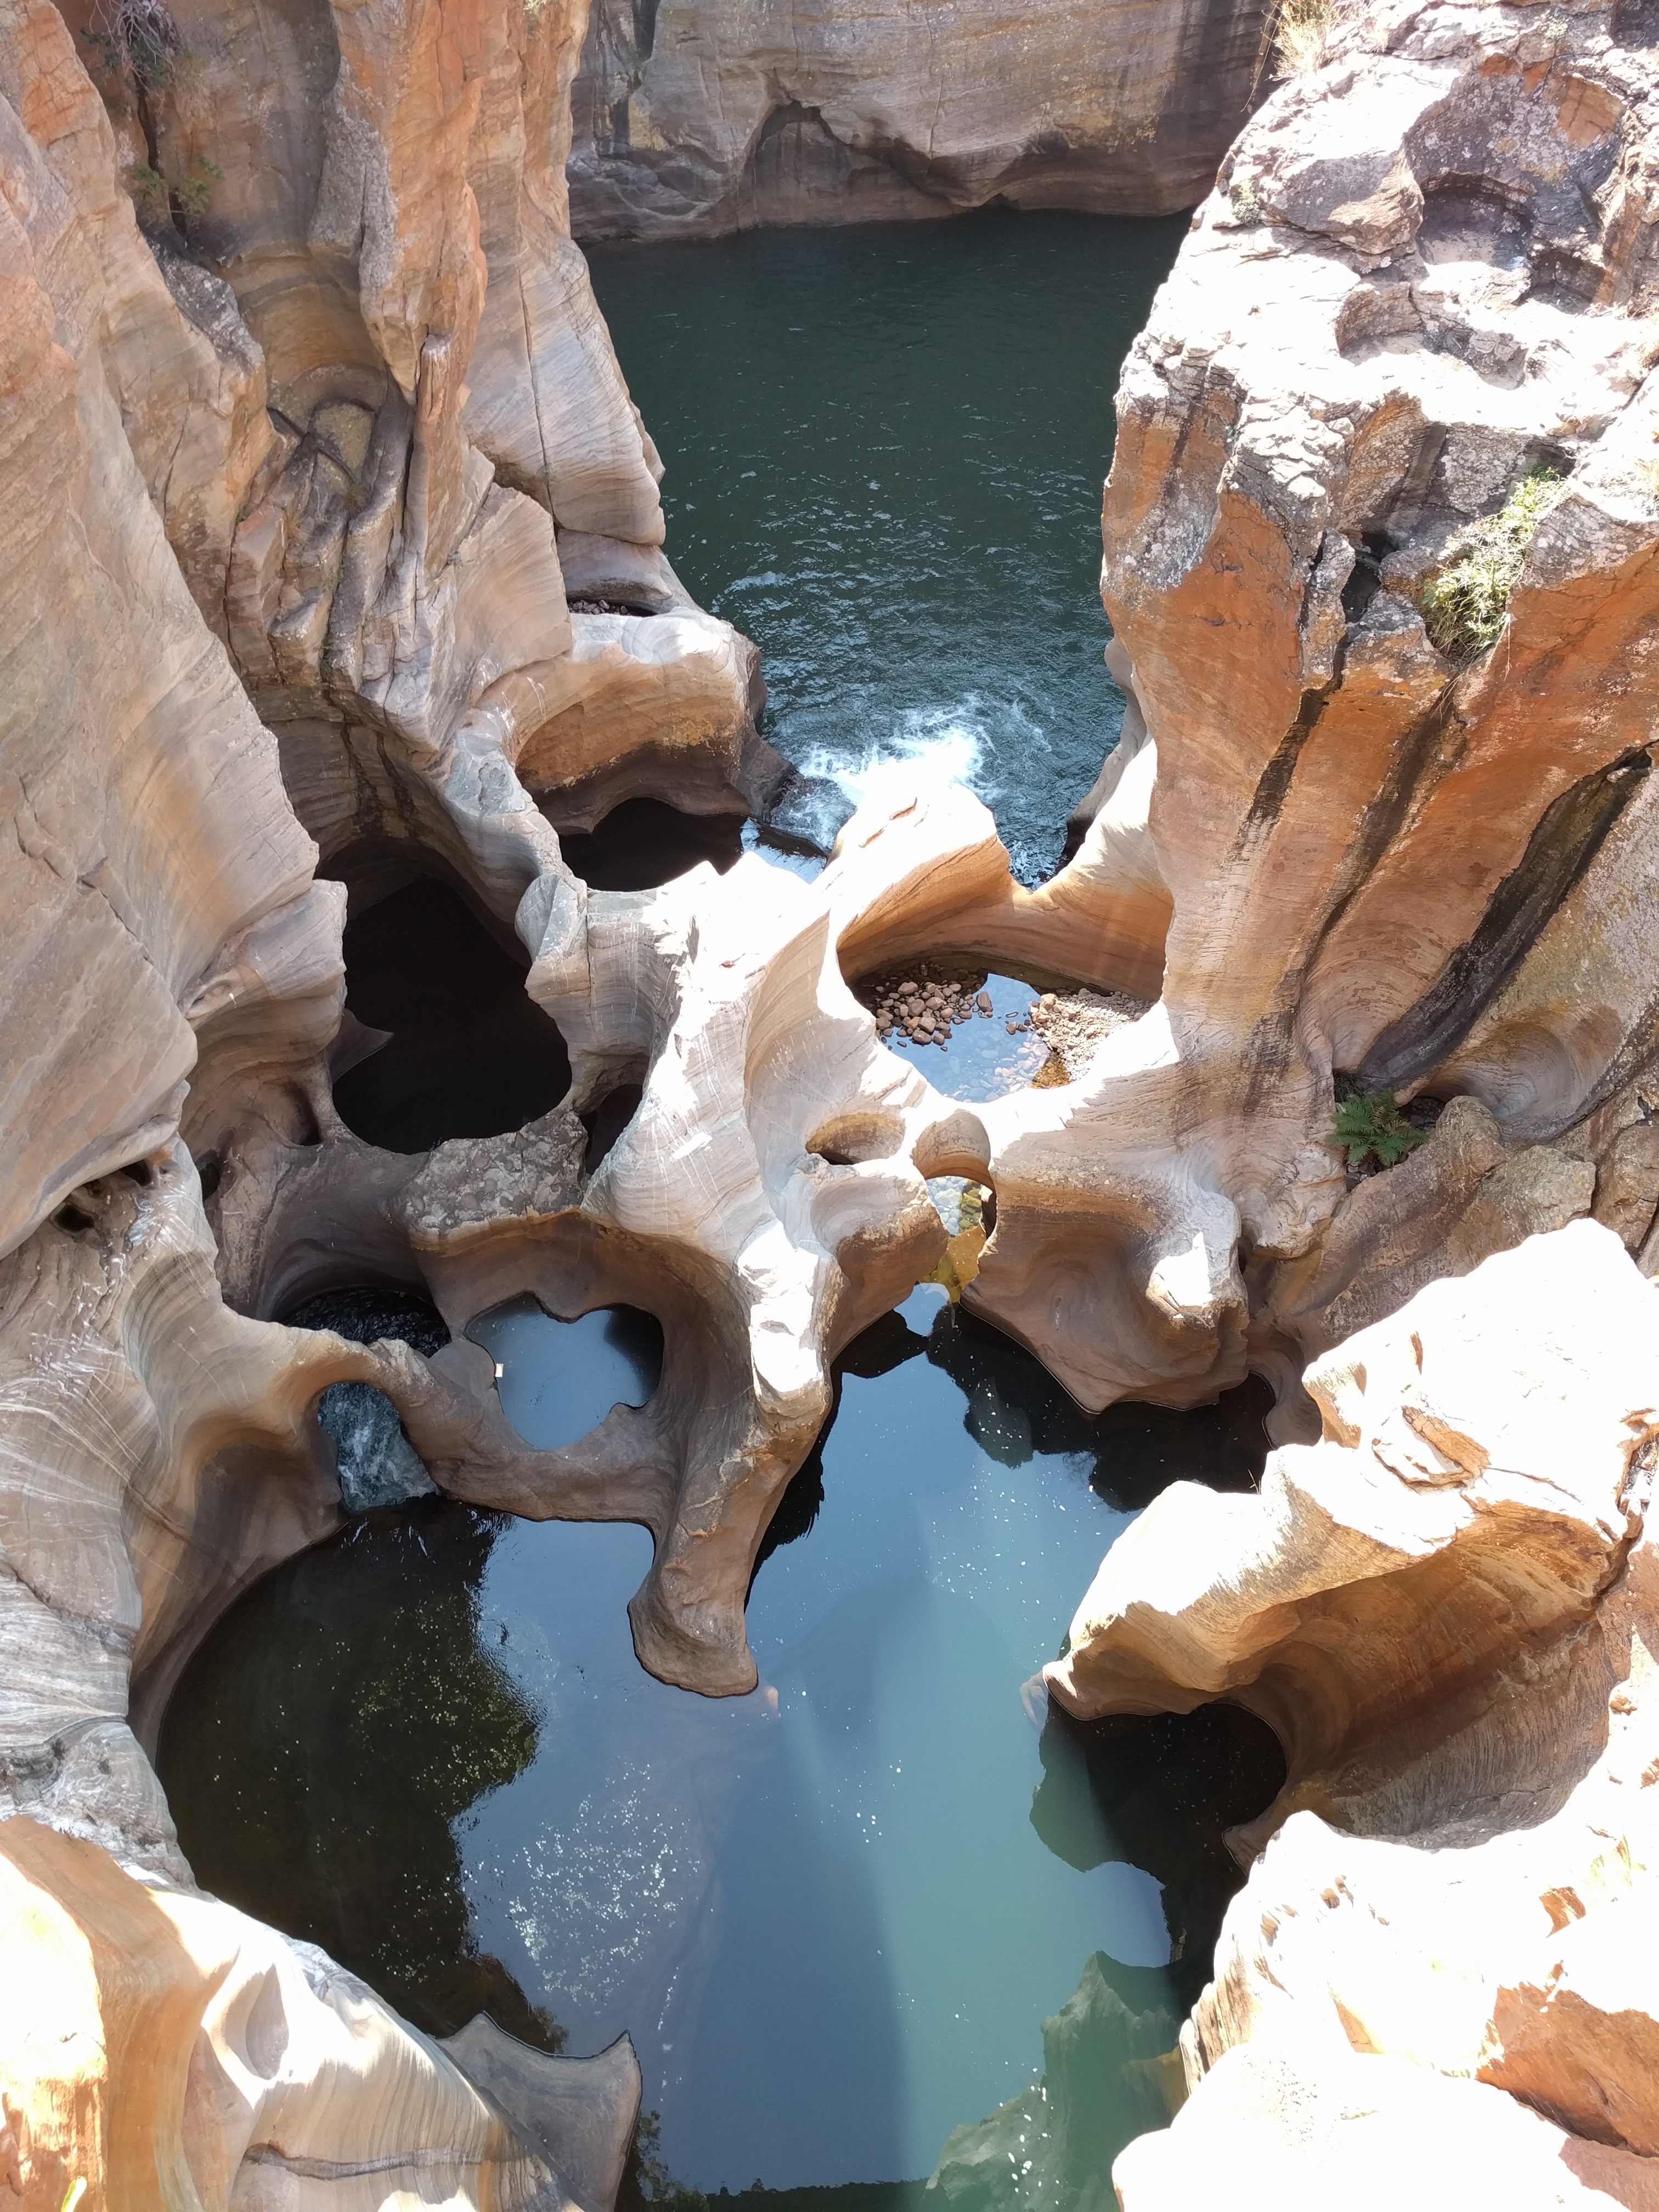
rock, formation, arch, africa, canyon, material, geology, reserve, water feature, wadi, natural arch, blyde river, mpumalanga